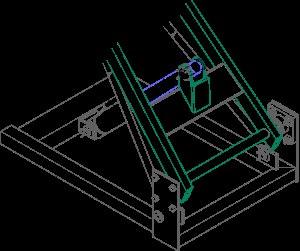
Une structure mécanosoudée est un assemblage de pièces métalliques — en général de l'acier — obtenu par soudage, et ayant une fonction mécanique. Il s'agit en général de structures de grande taille.